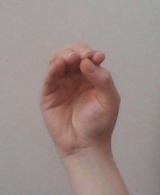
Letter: ha